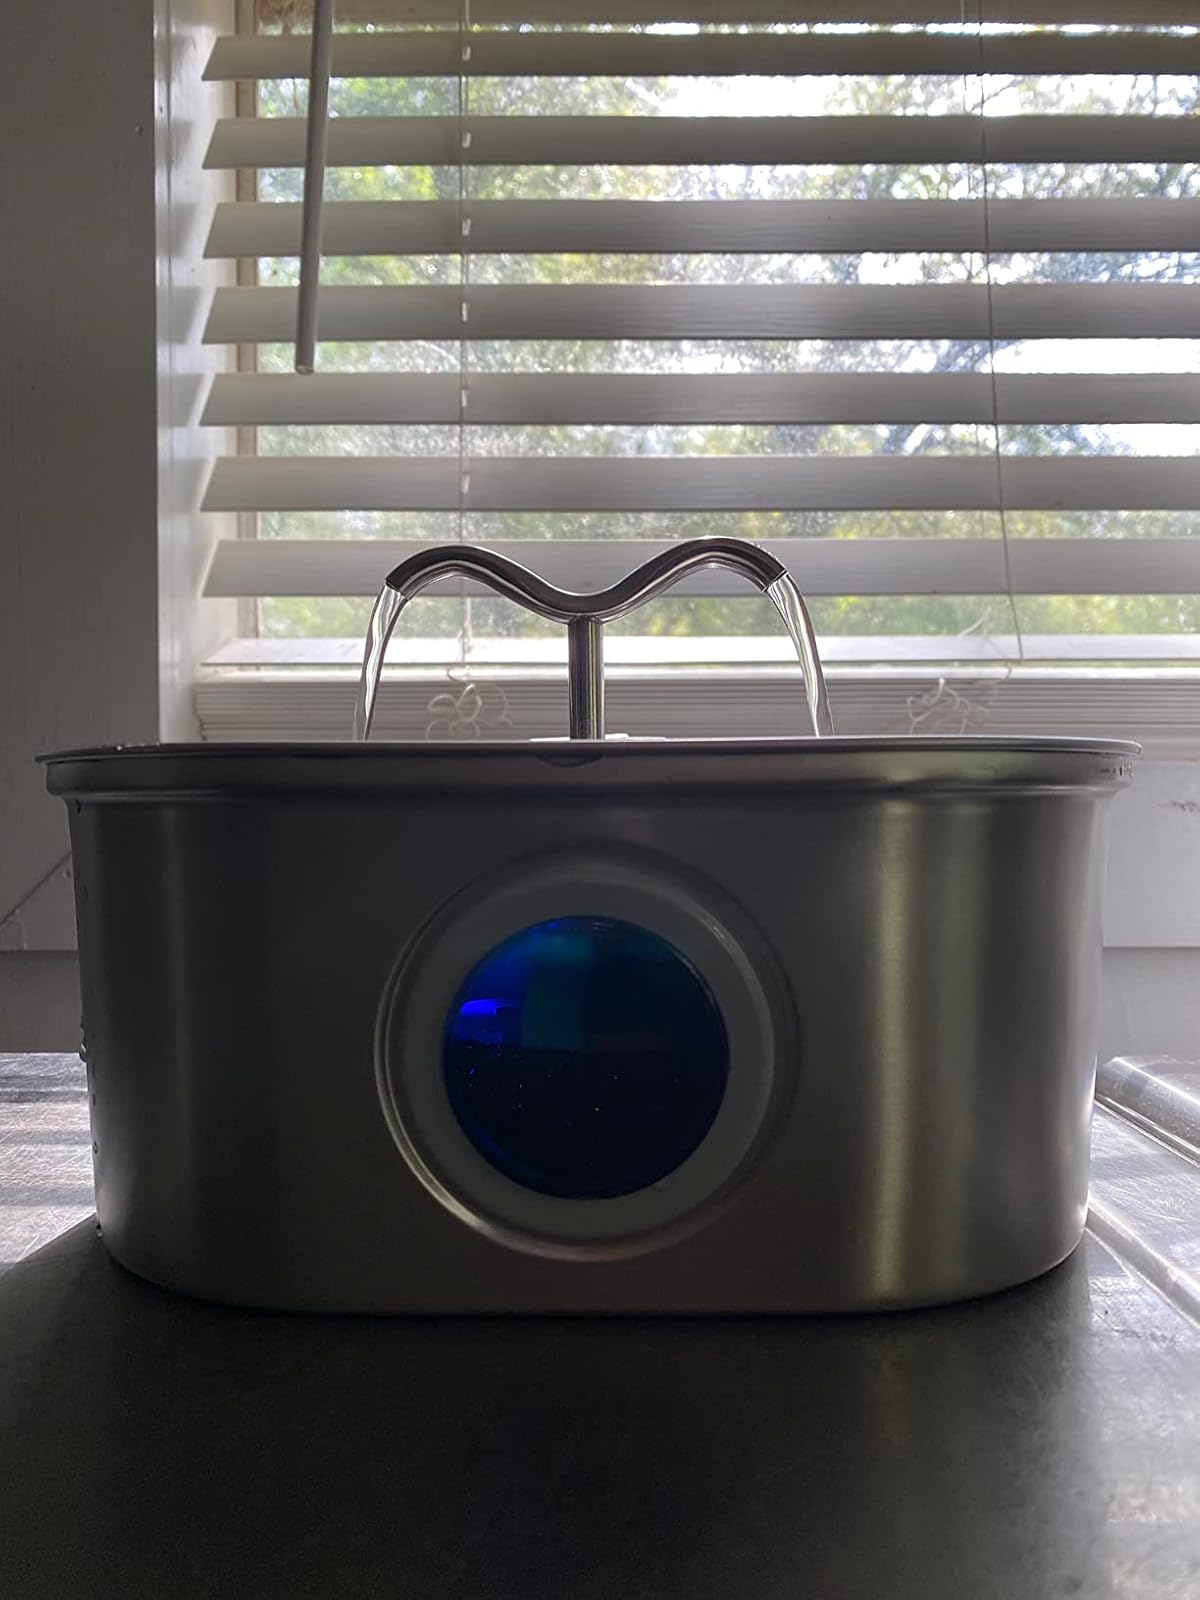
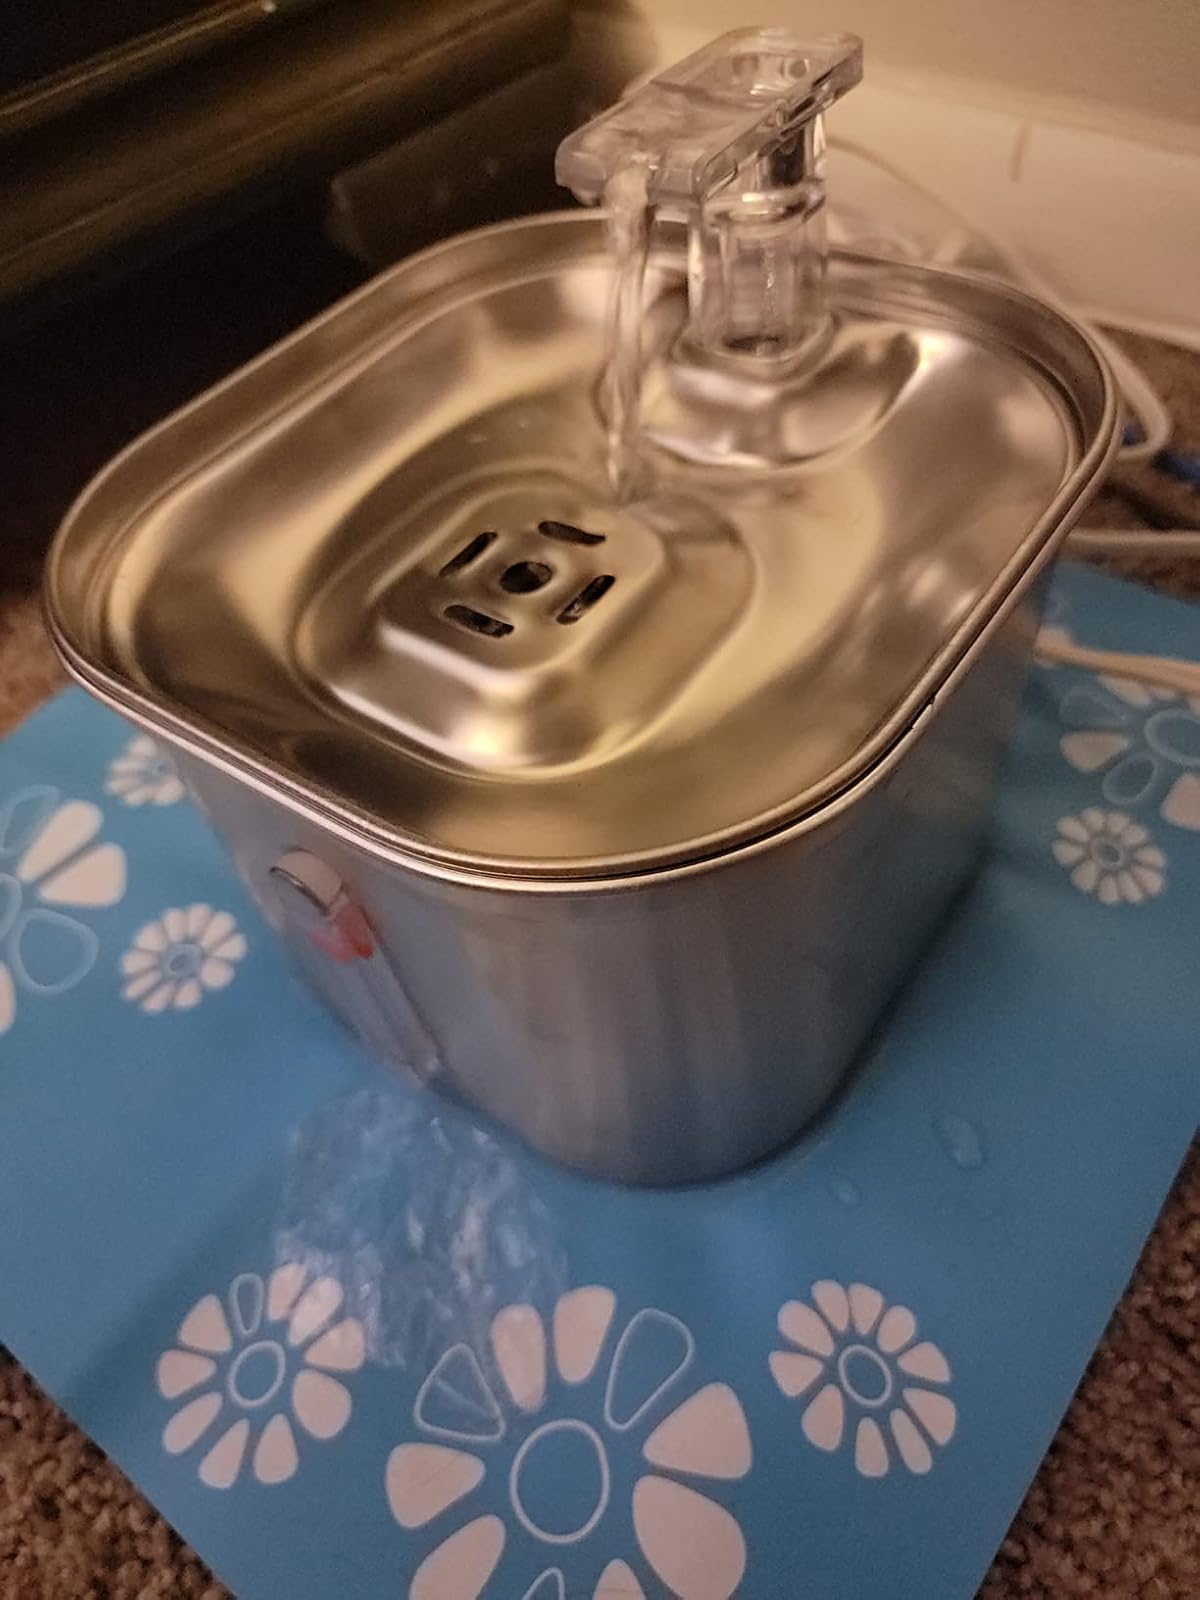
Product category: items_bowl
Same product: no